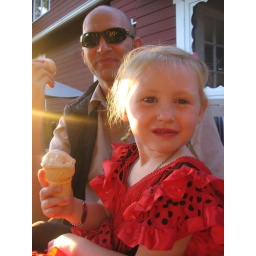
Emmy in flamenco dancer dress at Grandma and Grandpa's house in Seattle. Emmy's first ice cream cone.